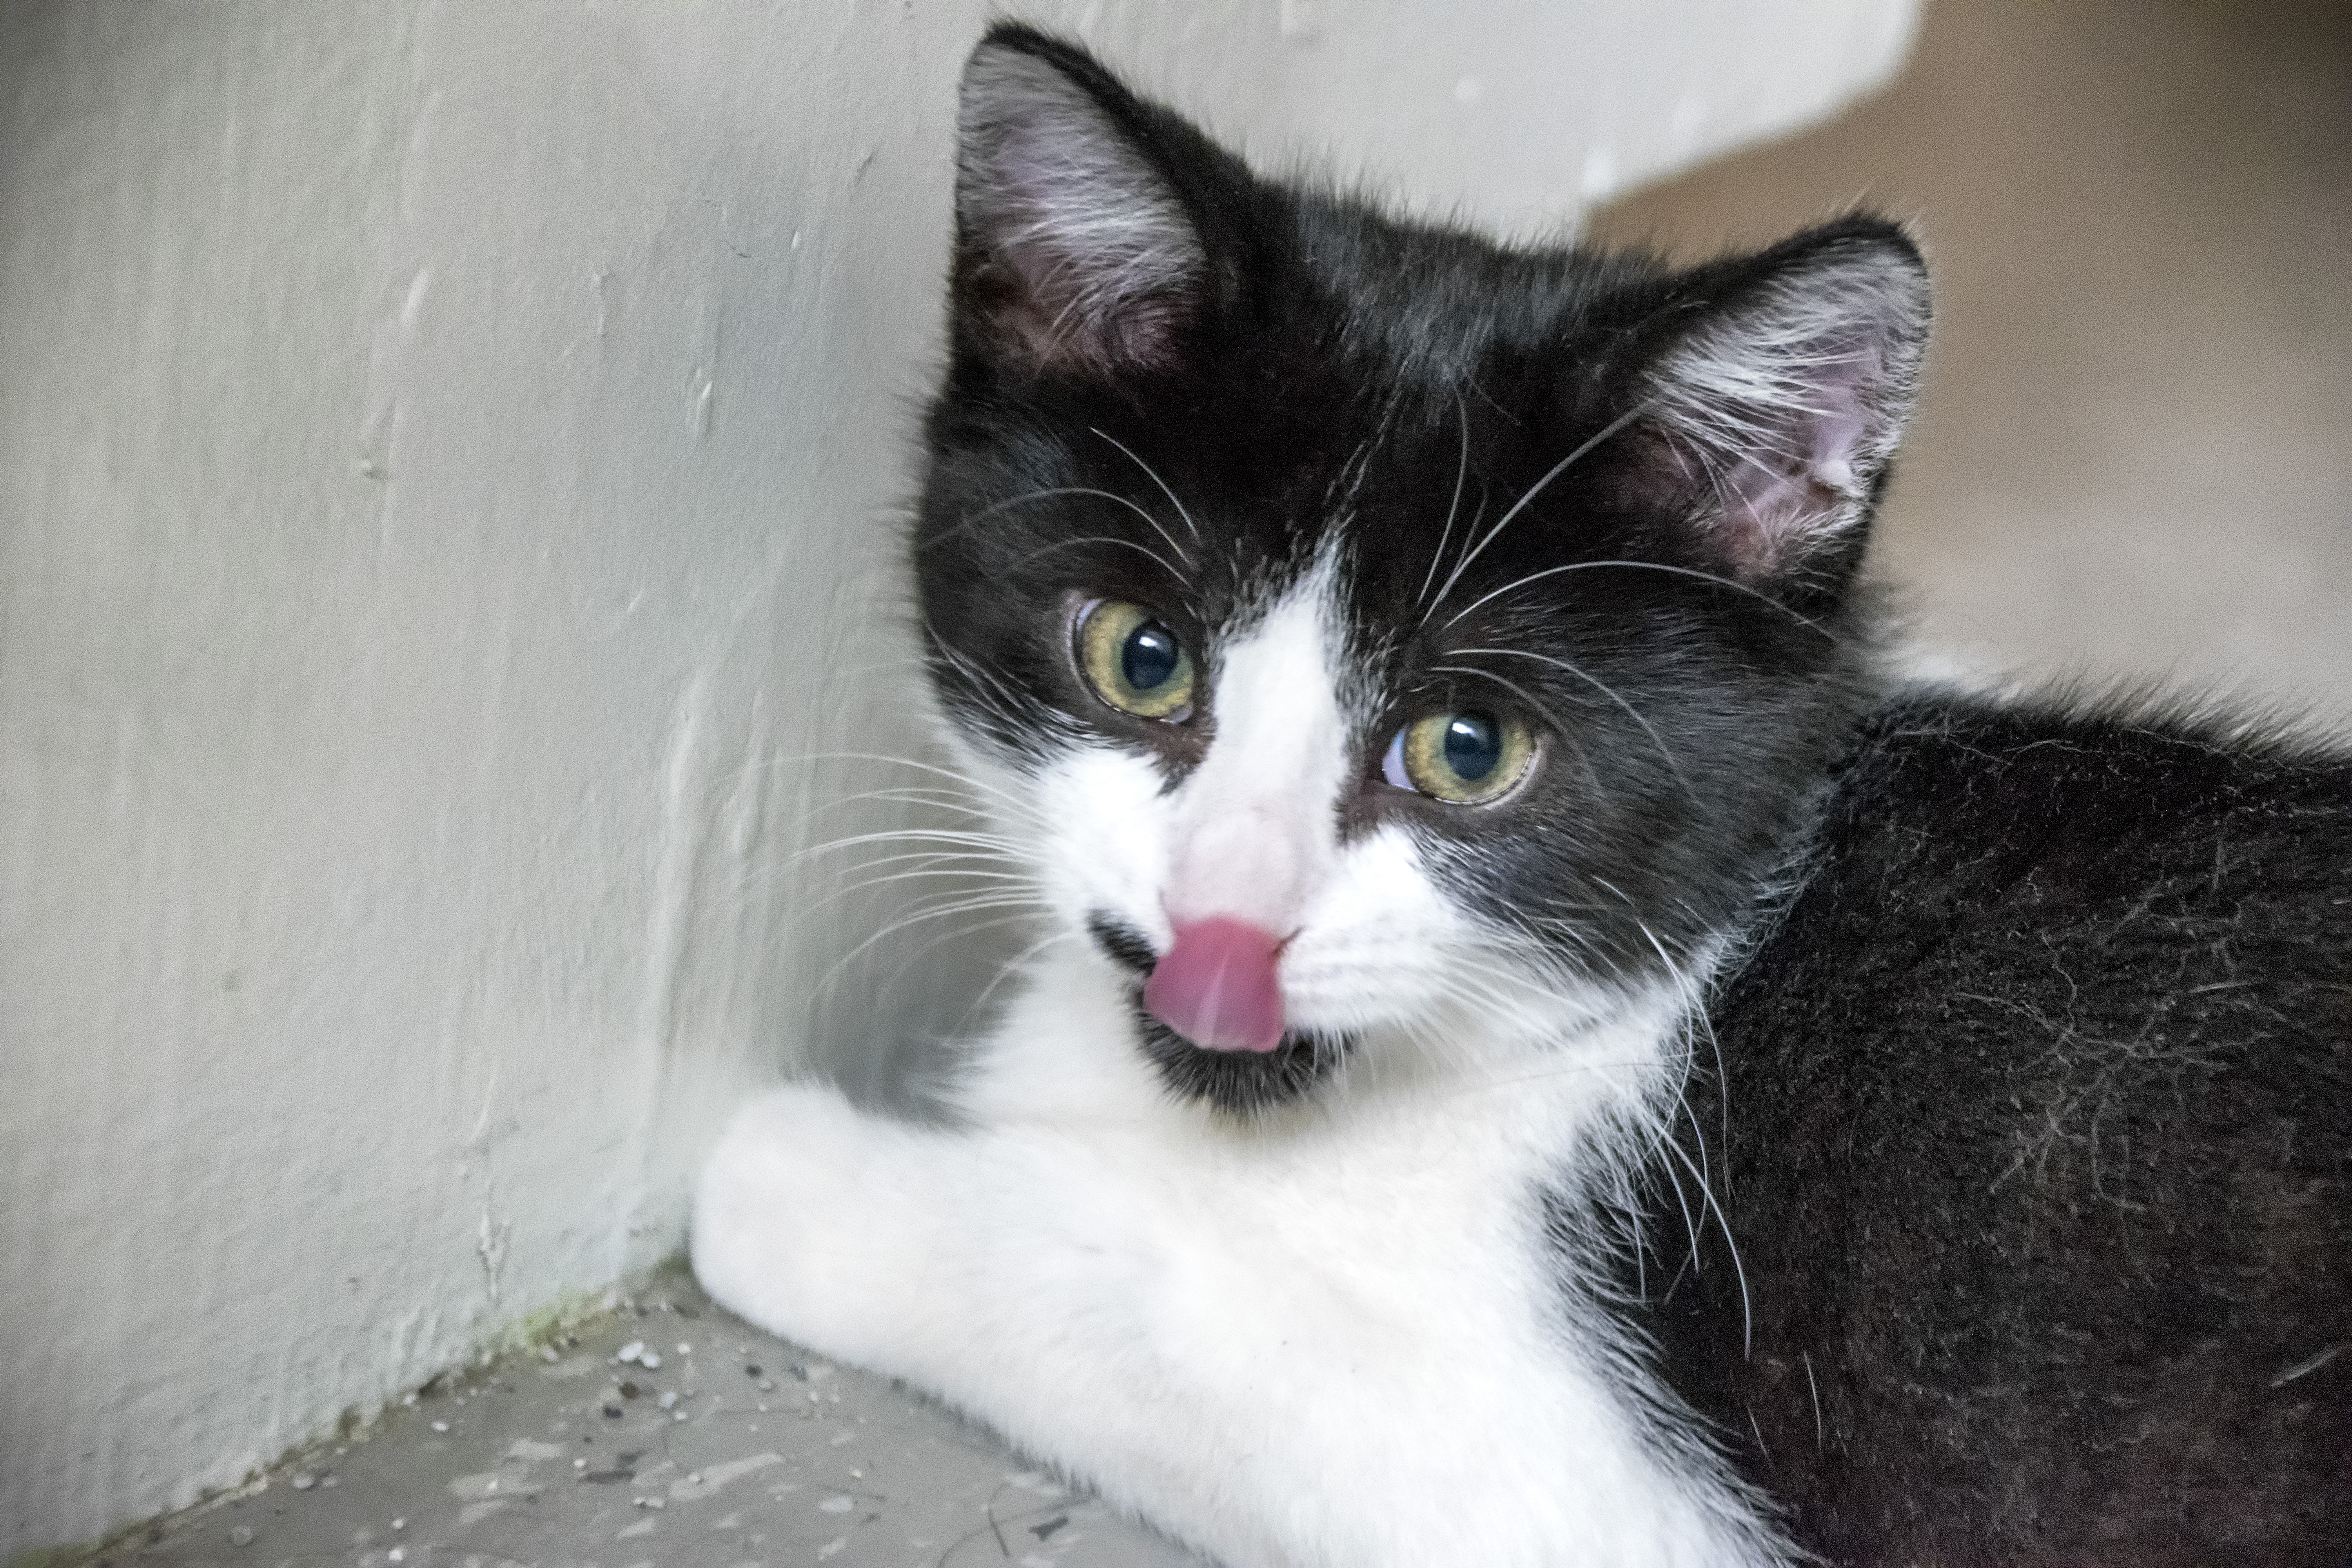
kitten, cat, mammal, whiskers, canada, vertebrate, chat, quebec, sherbrooke, norwegian forest cat, small to medium sized cats, cat like mammal, domestic short haired cat